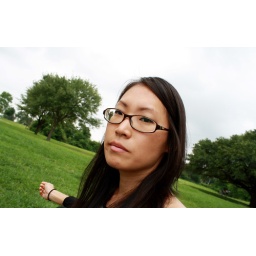
taking in white rock lake